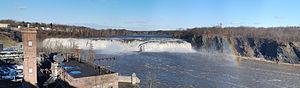
La rivière Mohawk est une importante voie navigable du nord de l'État de New York aux États-Unis, et le plus important affluent droit de l'Hudson.